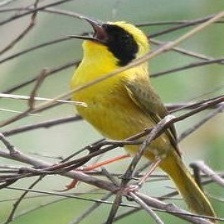
Species: ALTAMIRA YELLOWTHROAT
Scientific name: GEOTHLYPIS FLAVOVELATA